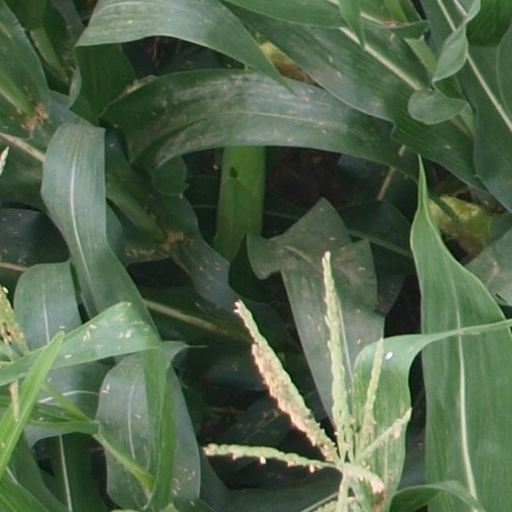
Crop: maize; corn